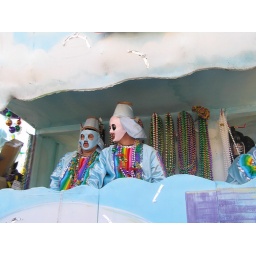
If you give one more awesome bead to the girl in the red coat you'll not get back your face!